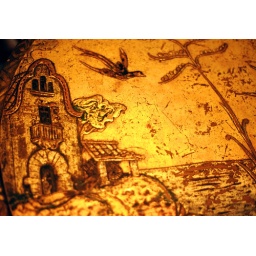
a table in gaudi's house